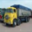
Label: truck